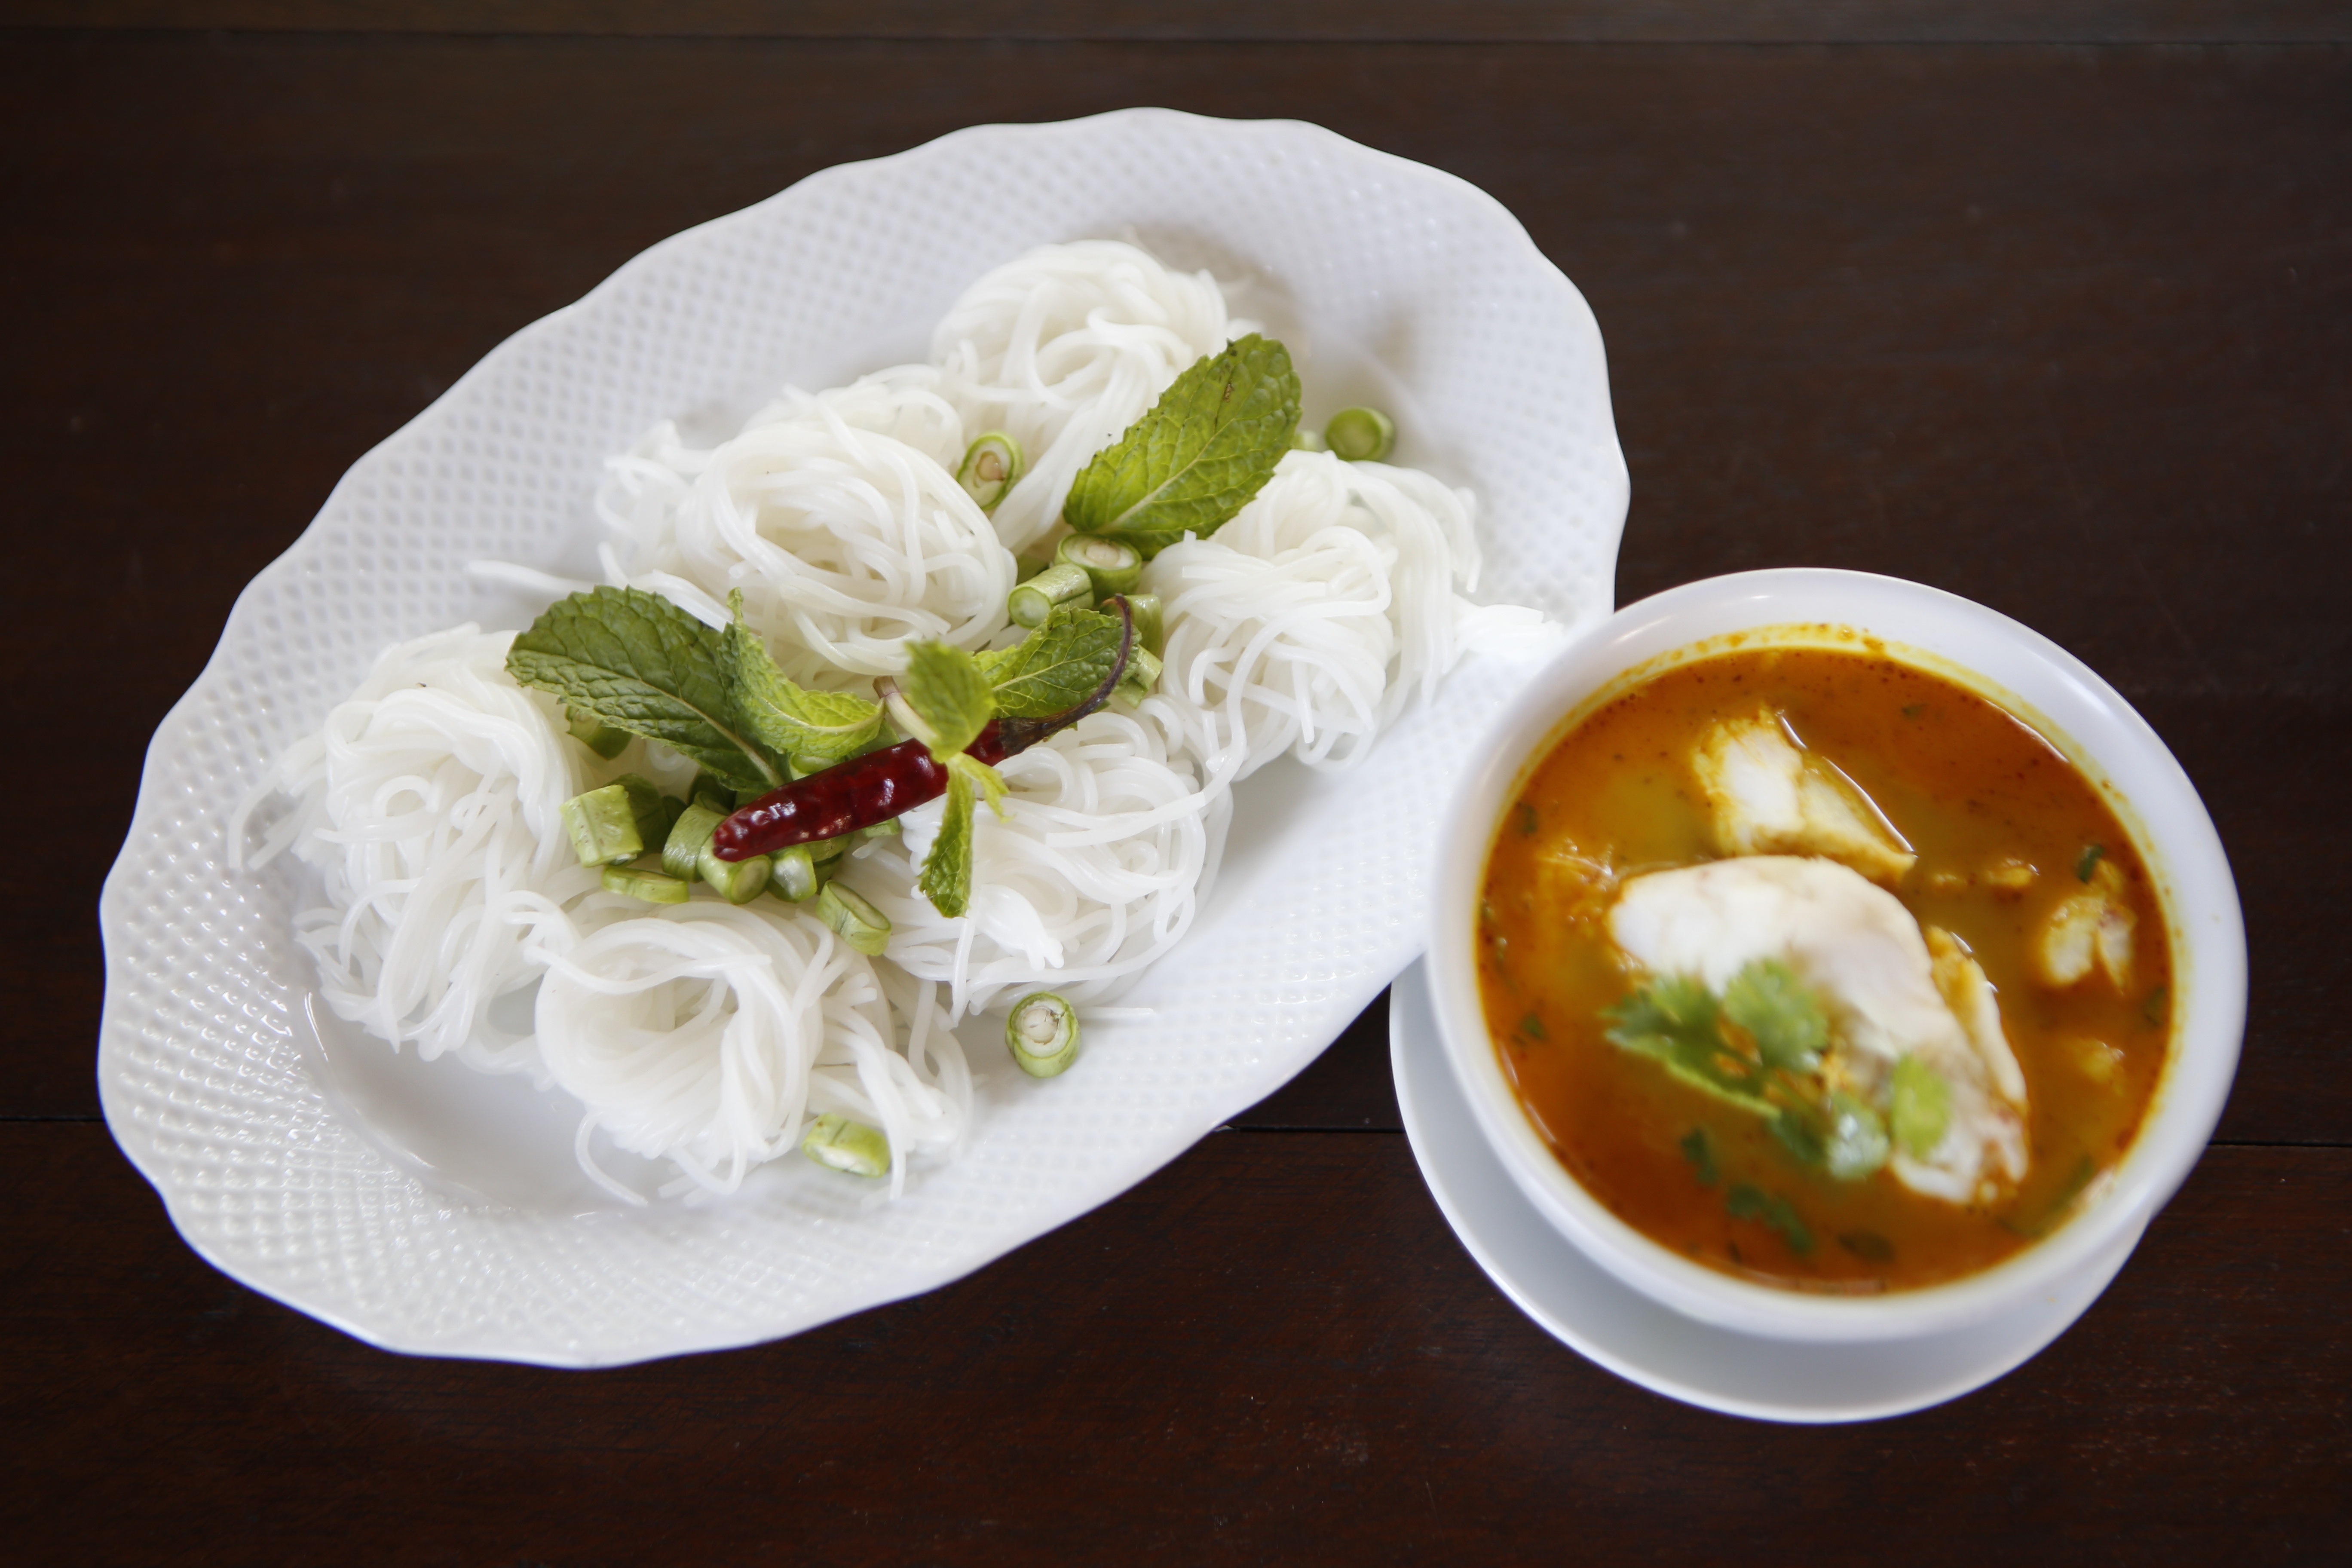
flower, dish, meal, food, produce, cuisine, asian food, thailand food, vermicelli, chinese food, southeast asian food, noodles cleaners pu